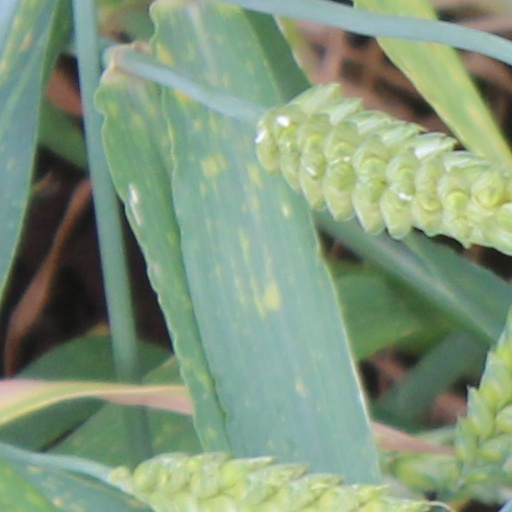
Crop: wheat